Rudd Performance Motorsports

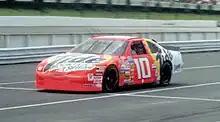
Ricky Rudd in 1997 at Pocono

Rudd founded the team following the 1993 NASCAR Winston Cup Series season; Tide detergent, which would be the team's only sponsor, followed Rudd to his new team from his previous ride with Hendrick Motorsports. The team finished fifth in points in its first season, then ninth in 1995, and sixth in 1996, before falling to 17th in 1997, 22nd in 1998 and 31st in 1999. Rudd and the team scored one win each season from 1994 to 1998, except for two in 1997, before going winless in the team's final year.